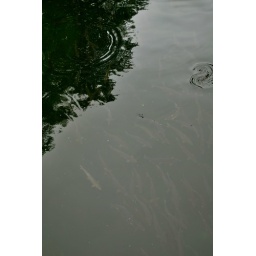
Lots of fish in that river !